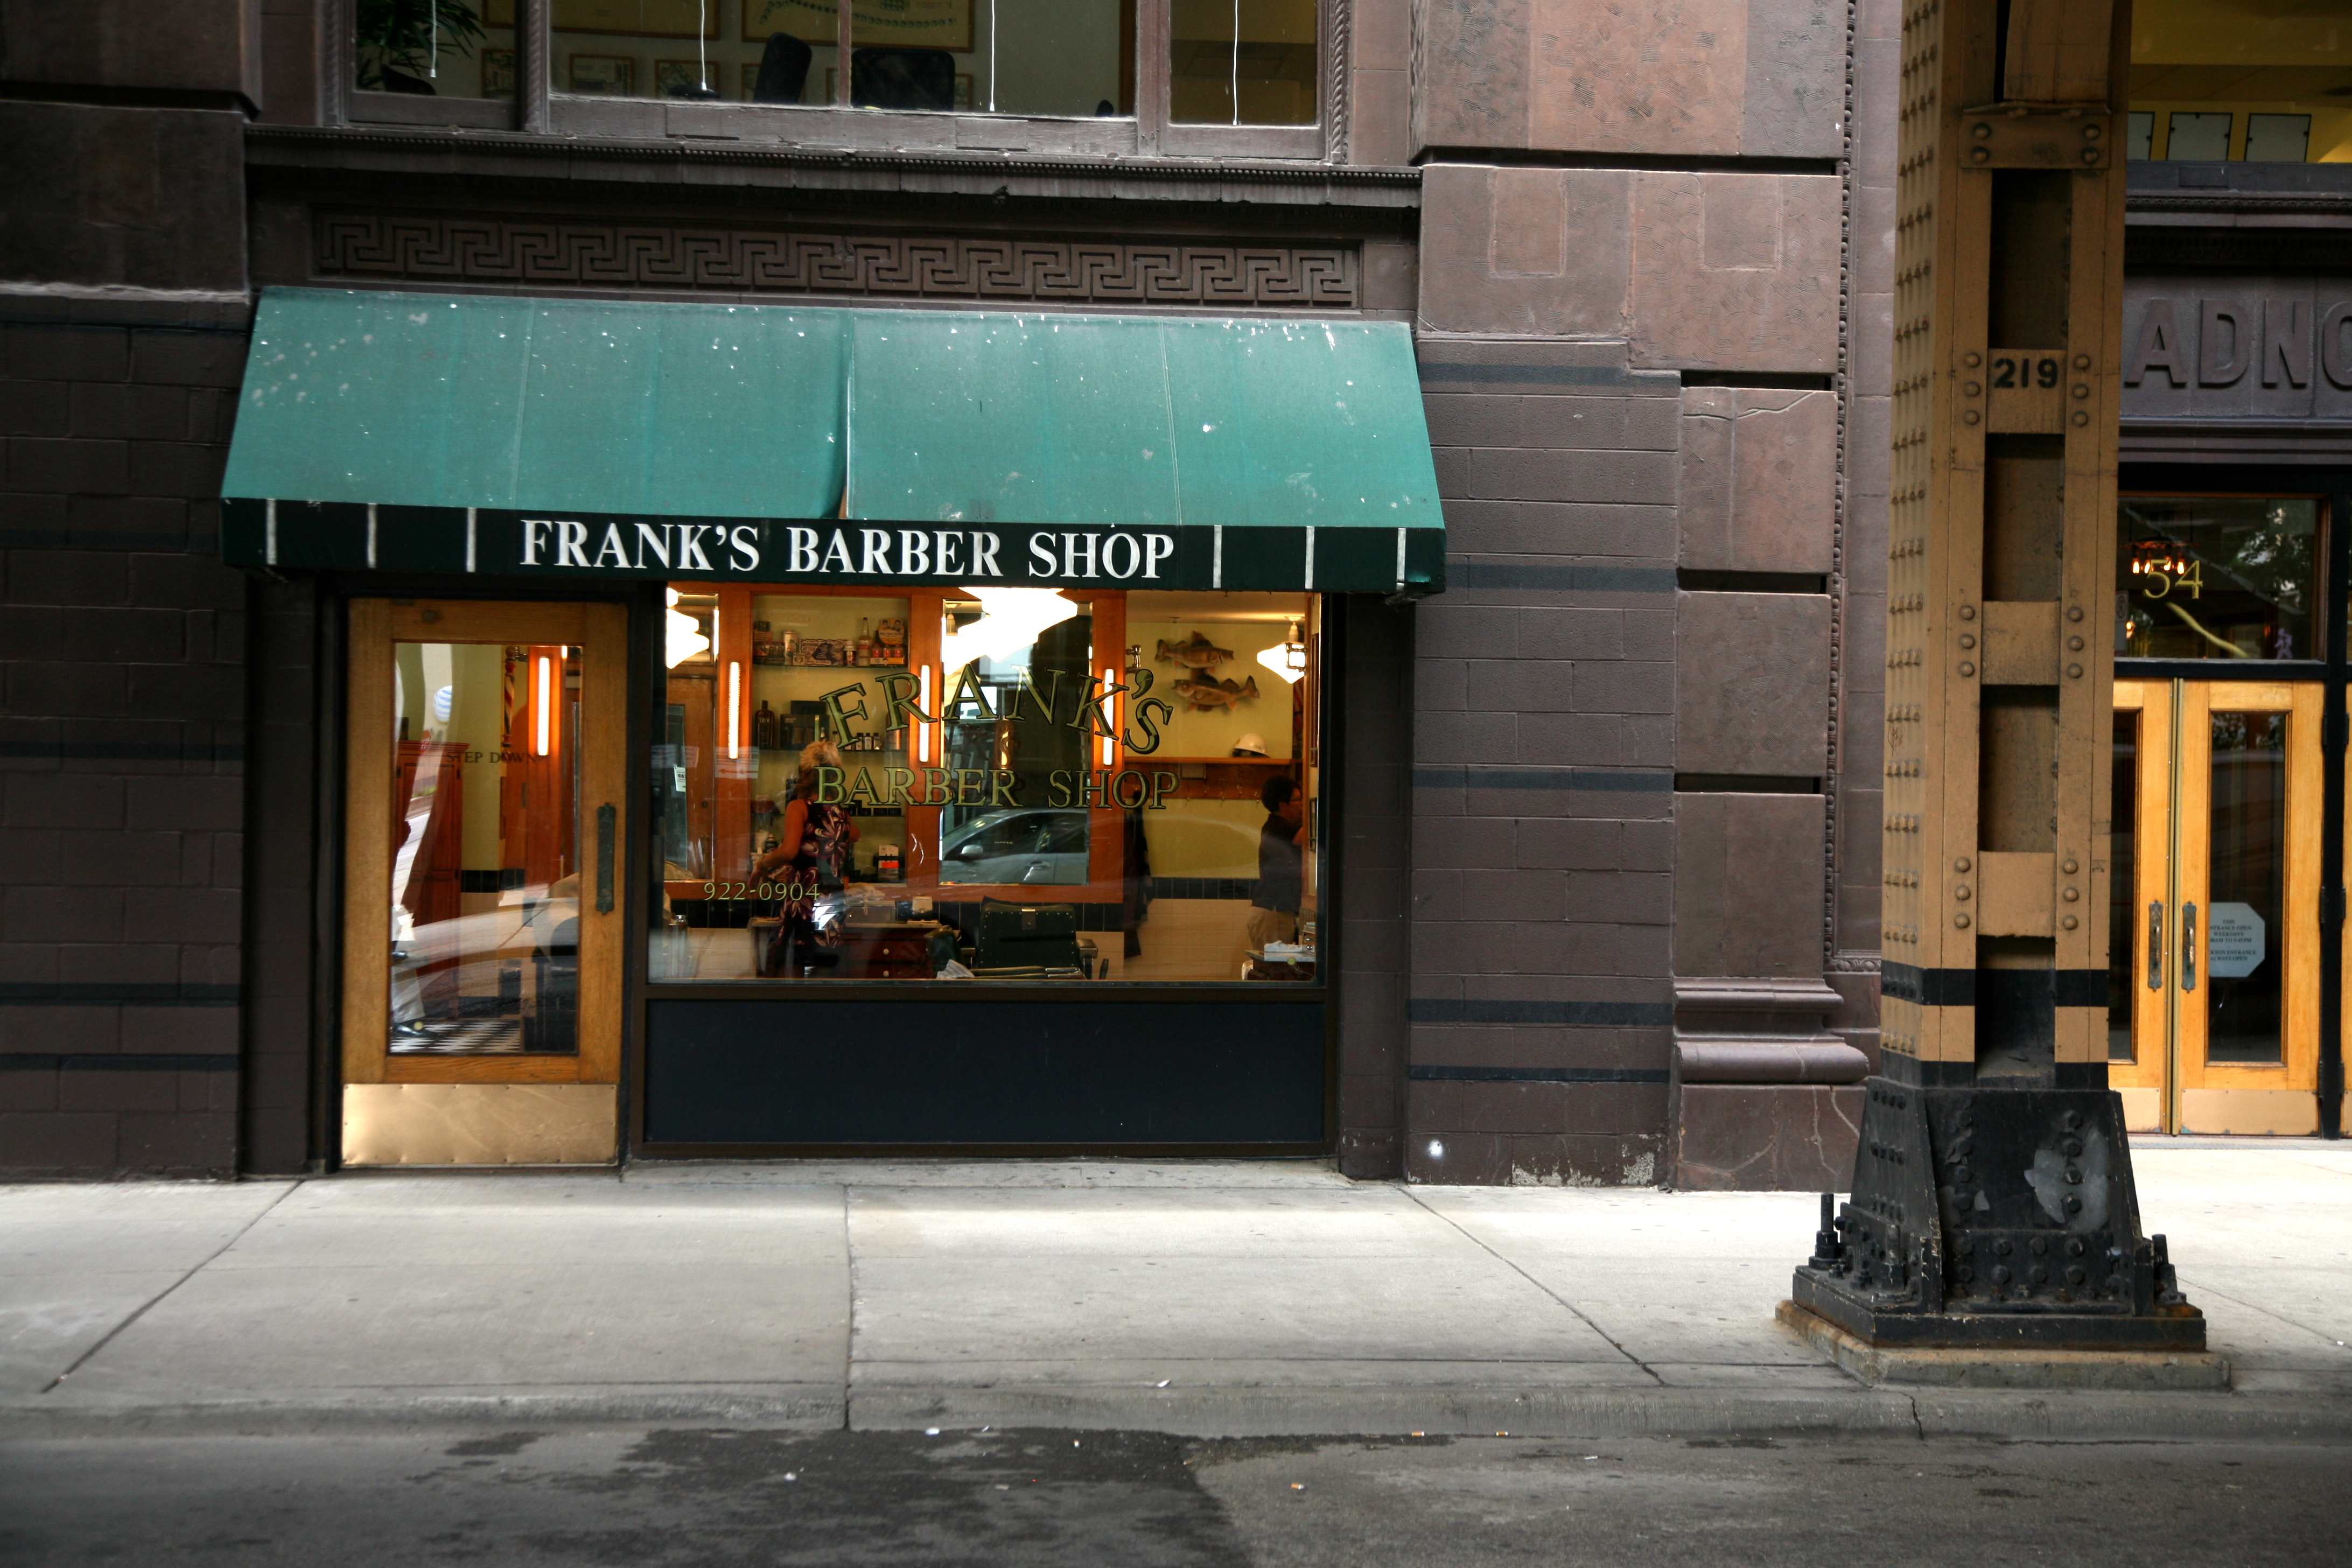
architecture, road, street, restaurant, city, downtown, color, chicago, facade, interior design, art, infrastructure, 5d, urban area